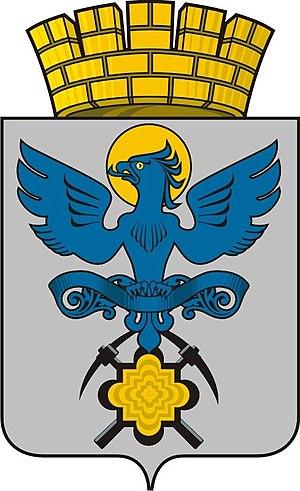
Karpinsk est une ville minière de l'oblast de Sverdlovsk, en Russie. Sa population s'élevait à 28 236 habitants en 2013.